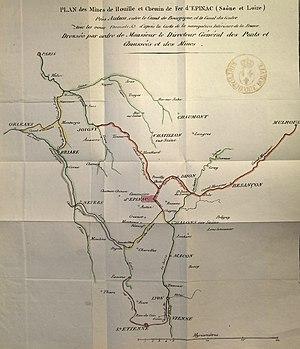
Carte du chemin de fer d'Epinac (circa 1830).
Le chemin de fer d’Épinac figure au nombre des toutes premières voies ferrées construites en France. À vocation industrielle, il a été sollicité à l'administration des Ponts et Chaussées par la Société « Samuel Blum et fils » pour relier les mines d’Épinac, en Saône-et-Loire, lui appartenant à une gare d’eau sur le canal de Bourgogne à Pont-d'Ouche, en Côte d’Or.